Battle of Heligoland Bight (1914)

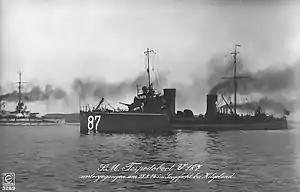
German torpedo boat

At 08:12, Tyrwhitt returned to the original plan to sweep the area from east to west. Six returning German destroyers were sighted which turned to flee, when turned back. The German ship had seen two cruisers, "Nottingham" and "Lowestoft" from Goodenough's squadron ahead and tried to pass through the British destroyers by surprise, only to be surrounded by eight destroyers and sunk. As British ships began to rescue survivors from the water, the German light cruiser "Stettin" approached and opened fire, forcing the British to abandon the rescue, leaving behind British sailors. The British submarine "E4" had observed the action and launched a torpedo at "Stettin" but missed; "Stettin" attempted to ram the submarine, which dived to escape. When "E4" resurfaced the larger ships had gone and the submarine rescued the British crewmen afloat in small boats with the German survivors. The Germans were left behind with a compass and direction toward the mainland as the submarine was too small to take them.